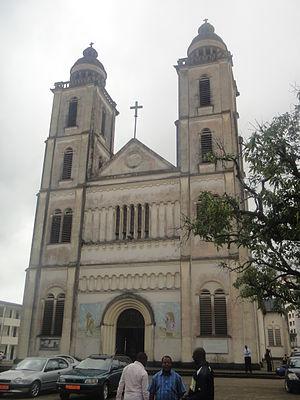
Cathédrale Saint-Pierre-et-Saint-Paul de Douala This is a photo of a monument in Cameroon identified by the ID LT12
L'Archidiocèse de Douala est une juridiction de l'Église catholique romaine au Cameroun, dont le titulaire est actuellement Mᵍʳ Samuel Kleda. Son siège est Cathédrale Saint-Pierre-et-Saint-Paul de Douala.